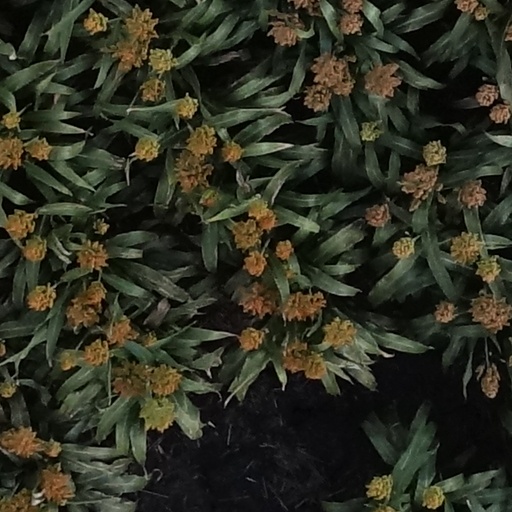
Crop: sorghum